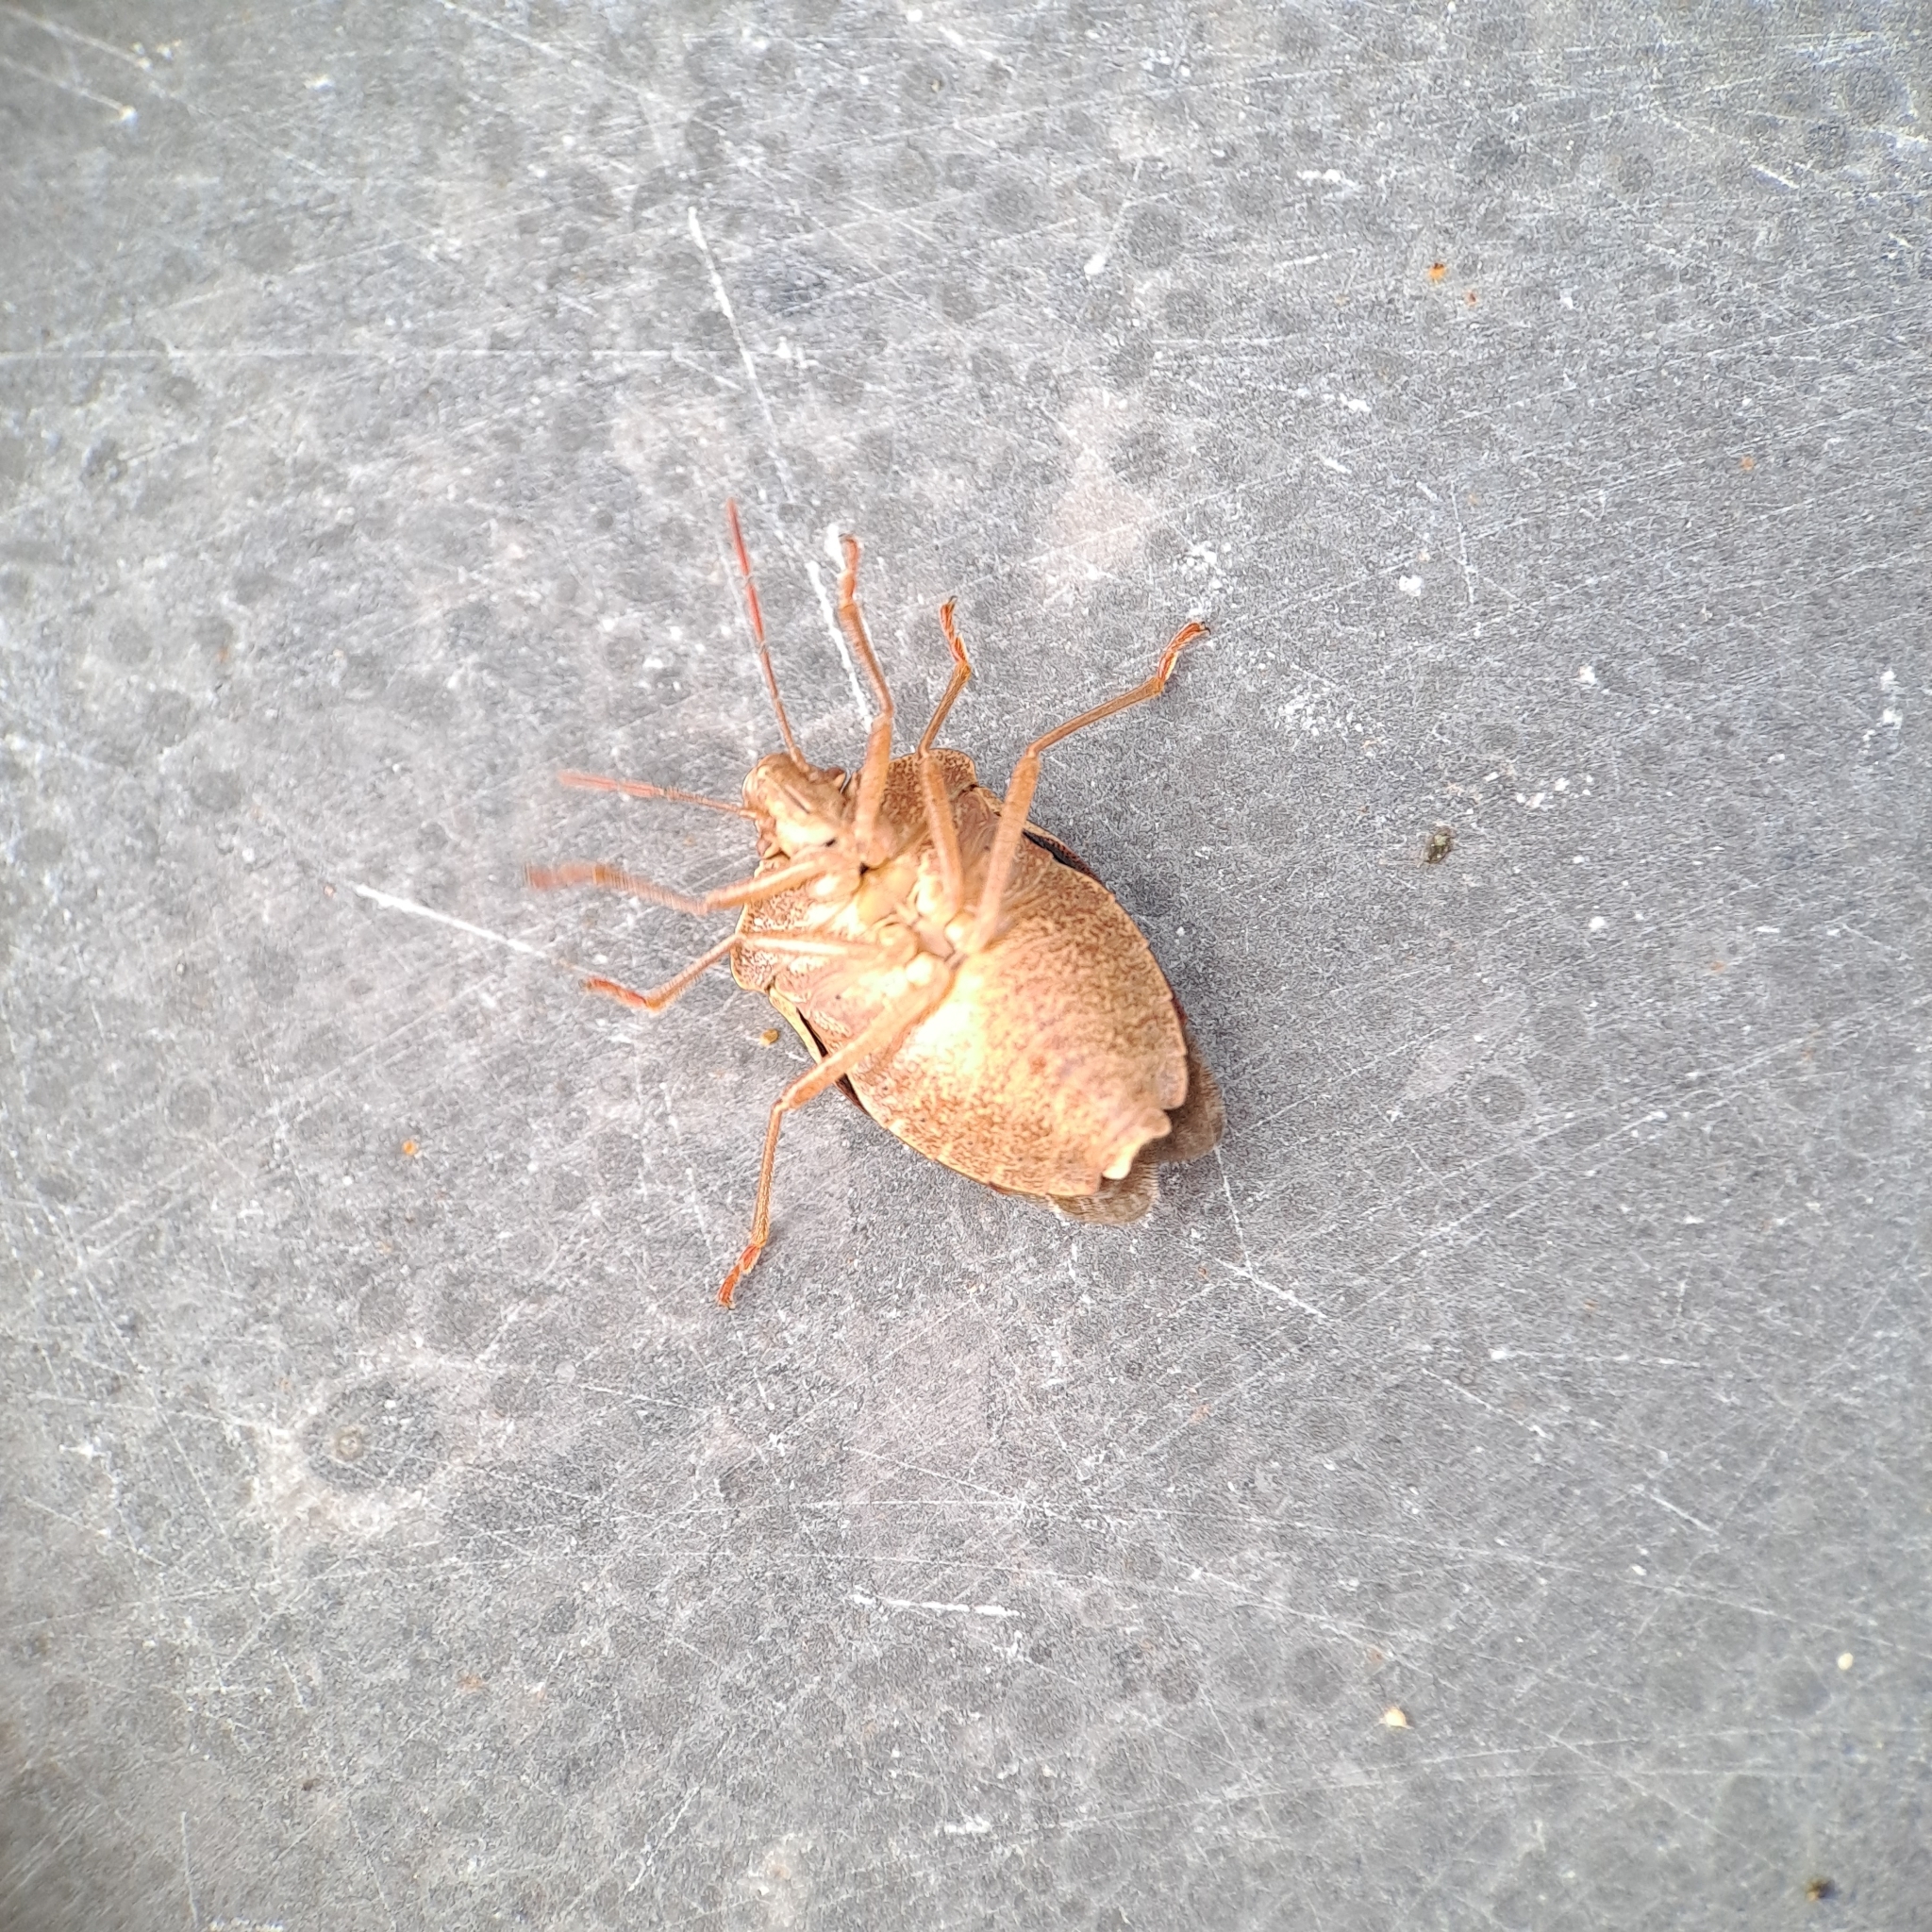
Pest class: stink_bug